Moses und Aron

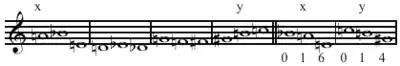
Tone row from "Moses und Aron" consisting of four trichords, three note cells, followed by the first and last cells

This row is then combined with versions of itself so that the first half of each still provide six different pitches: